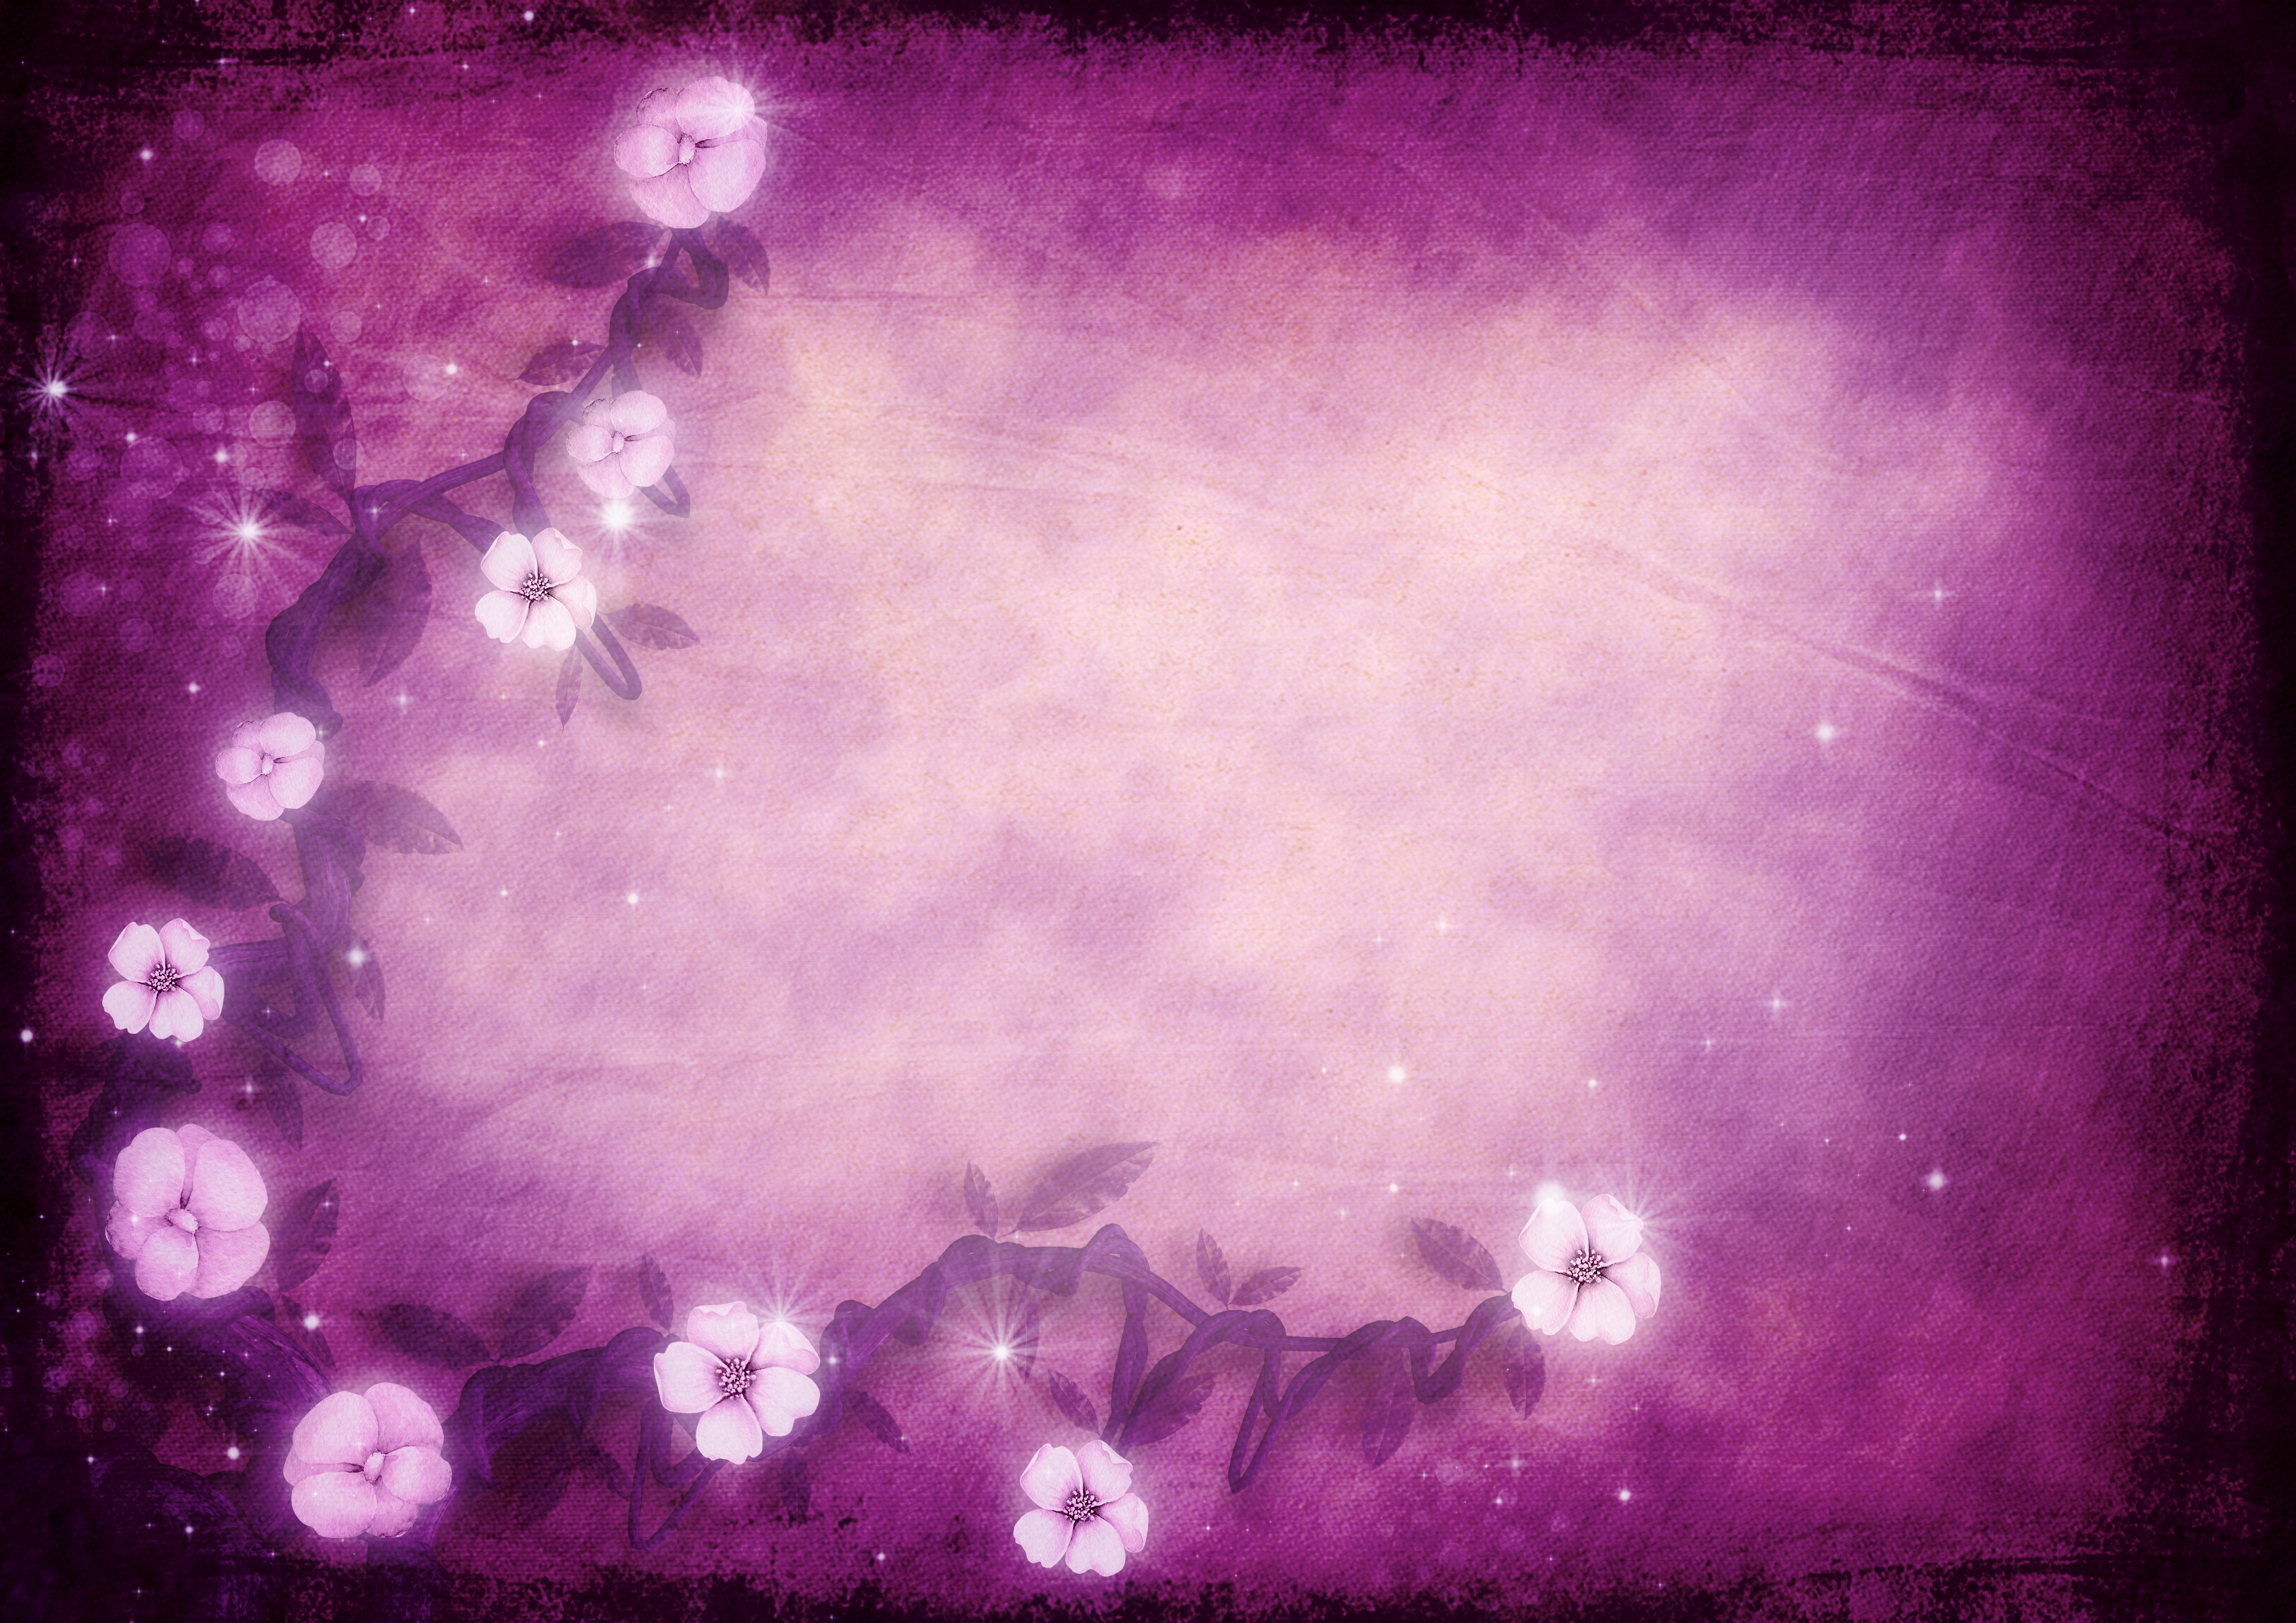
frame, vine, flowers, floral, glowing, luminous, vintage, free text, paper, background image, lilac, fantasy, decorative, blank, greeting card, sheets, glitter, sparkle, scrapbook, pink, purple, violet, atmosphere, sky, computer wallpaper, magenta, space, petal, universe